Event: Nepal Earthquake
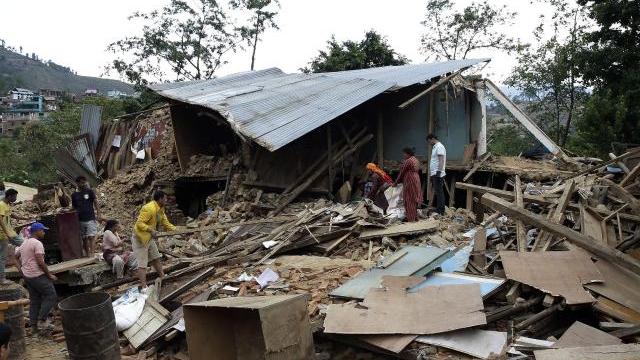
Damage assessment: damage